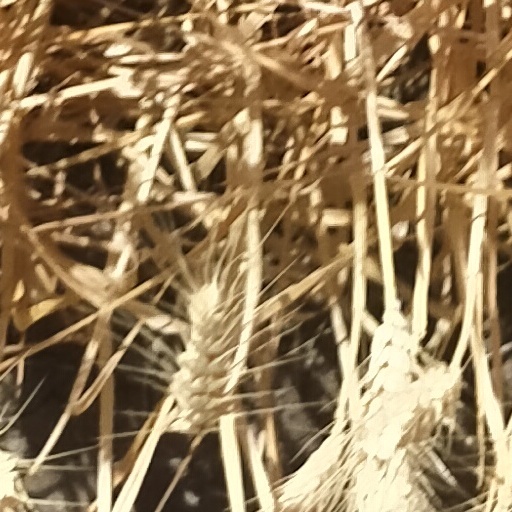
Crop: wheat